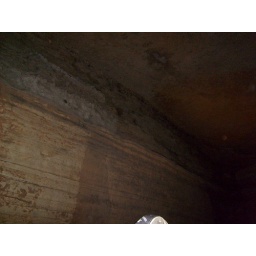
wall 2 in shoe room